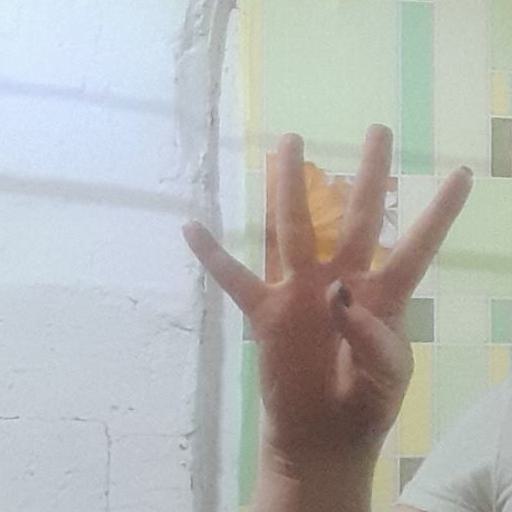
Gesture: four